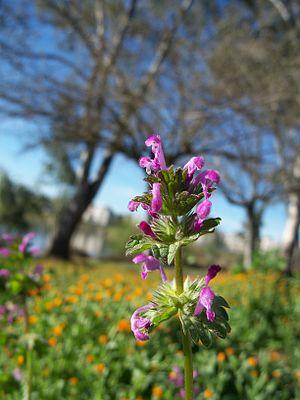
Lamium amplexicaule, le lamier amplexicaule, est une espèce de plante herbacée de la famille des Lamiaceae.